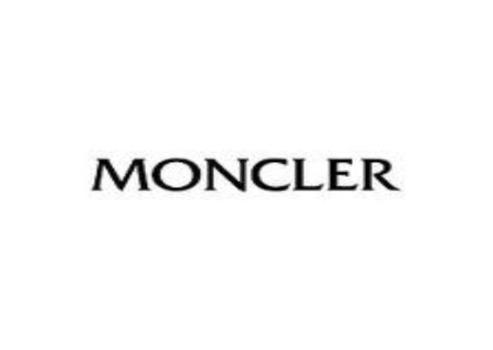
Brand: moncler-2
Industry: Clothes